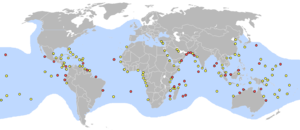
Lieux de pontes de tortues vertes